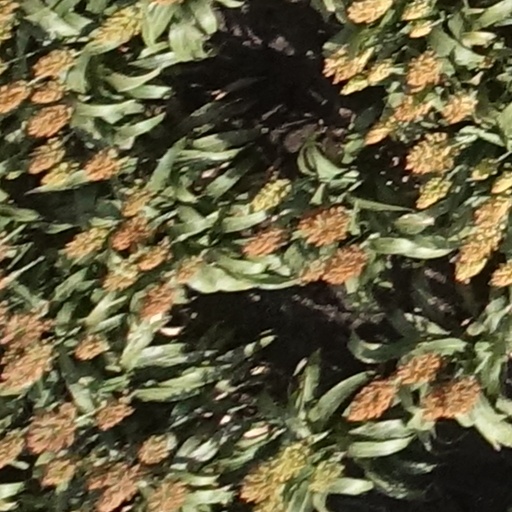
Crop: sorghum